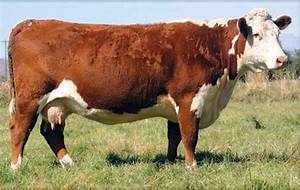
Label: mucca